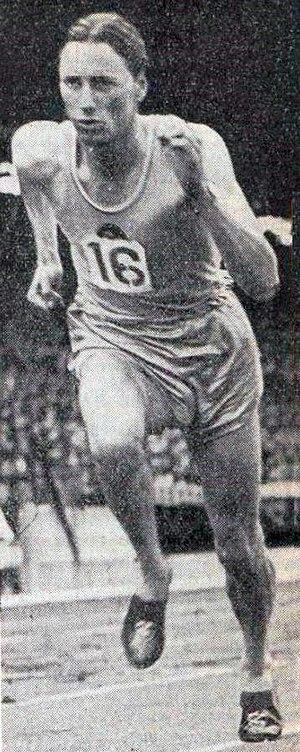
Robert Chef d’Hôtel, Champion d'Europe 1946 du relais 4x400m, ici en juin 1946.
Robert Chef d’Hôtel, né le 2 février 1922 à Nouméa et mort le 19 octobre 2019 à Saint-Jean-en-Royans, est un athlète français spécialiste du 800 mètres.